Minster Lovell

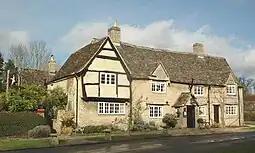
The Old Swan Inn

The village was named "Minstre", situated in the ancient hundred of Bampton in 1086. The dedication of the Church of England parish church to the Saxon Saint Kenelm and the name "Minster" in the toponym suggest that the village may have had a Saxon minster, possibly associated with a Mercian royal vill. However, the earliest known documentary record of the church is from 1183 and the present St. Kenelm's Church is the product of complete rebuilding in the 15th century. The suffix "Lovell", from the main landholding family, was added to the name from the 13th century. In 1197 a William Lovel (died 1213) held land here, probably granted in 1124 to his father William by Henry I.